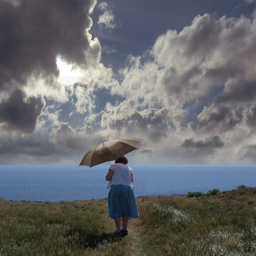
a woman in a white top with an umbrella and clouds
A woman holding an umbrella on a path near a lake.
A woman with an umbrella walking toward a cliff overlooking the ocean.
A woman with an umbrella watches the clouds.
A women with an umbrella standing on a path.